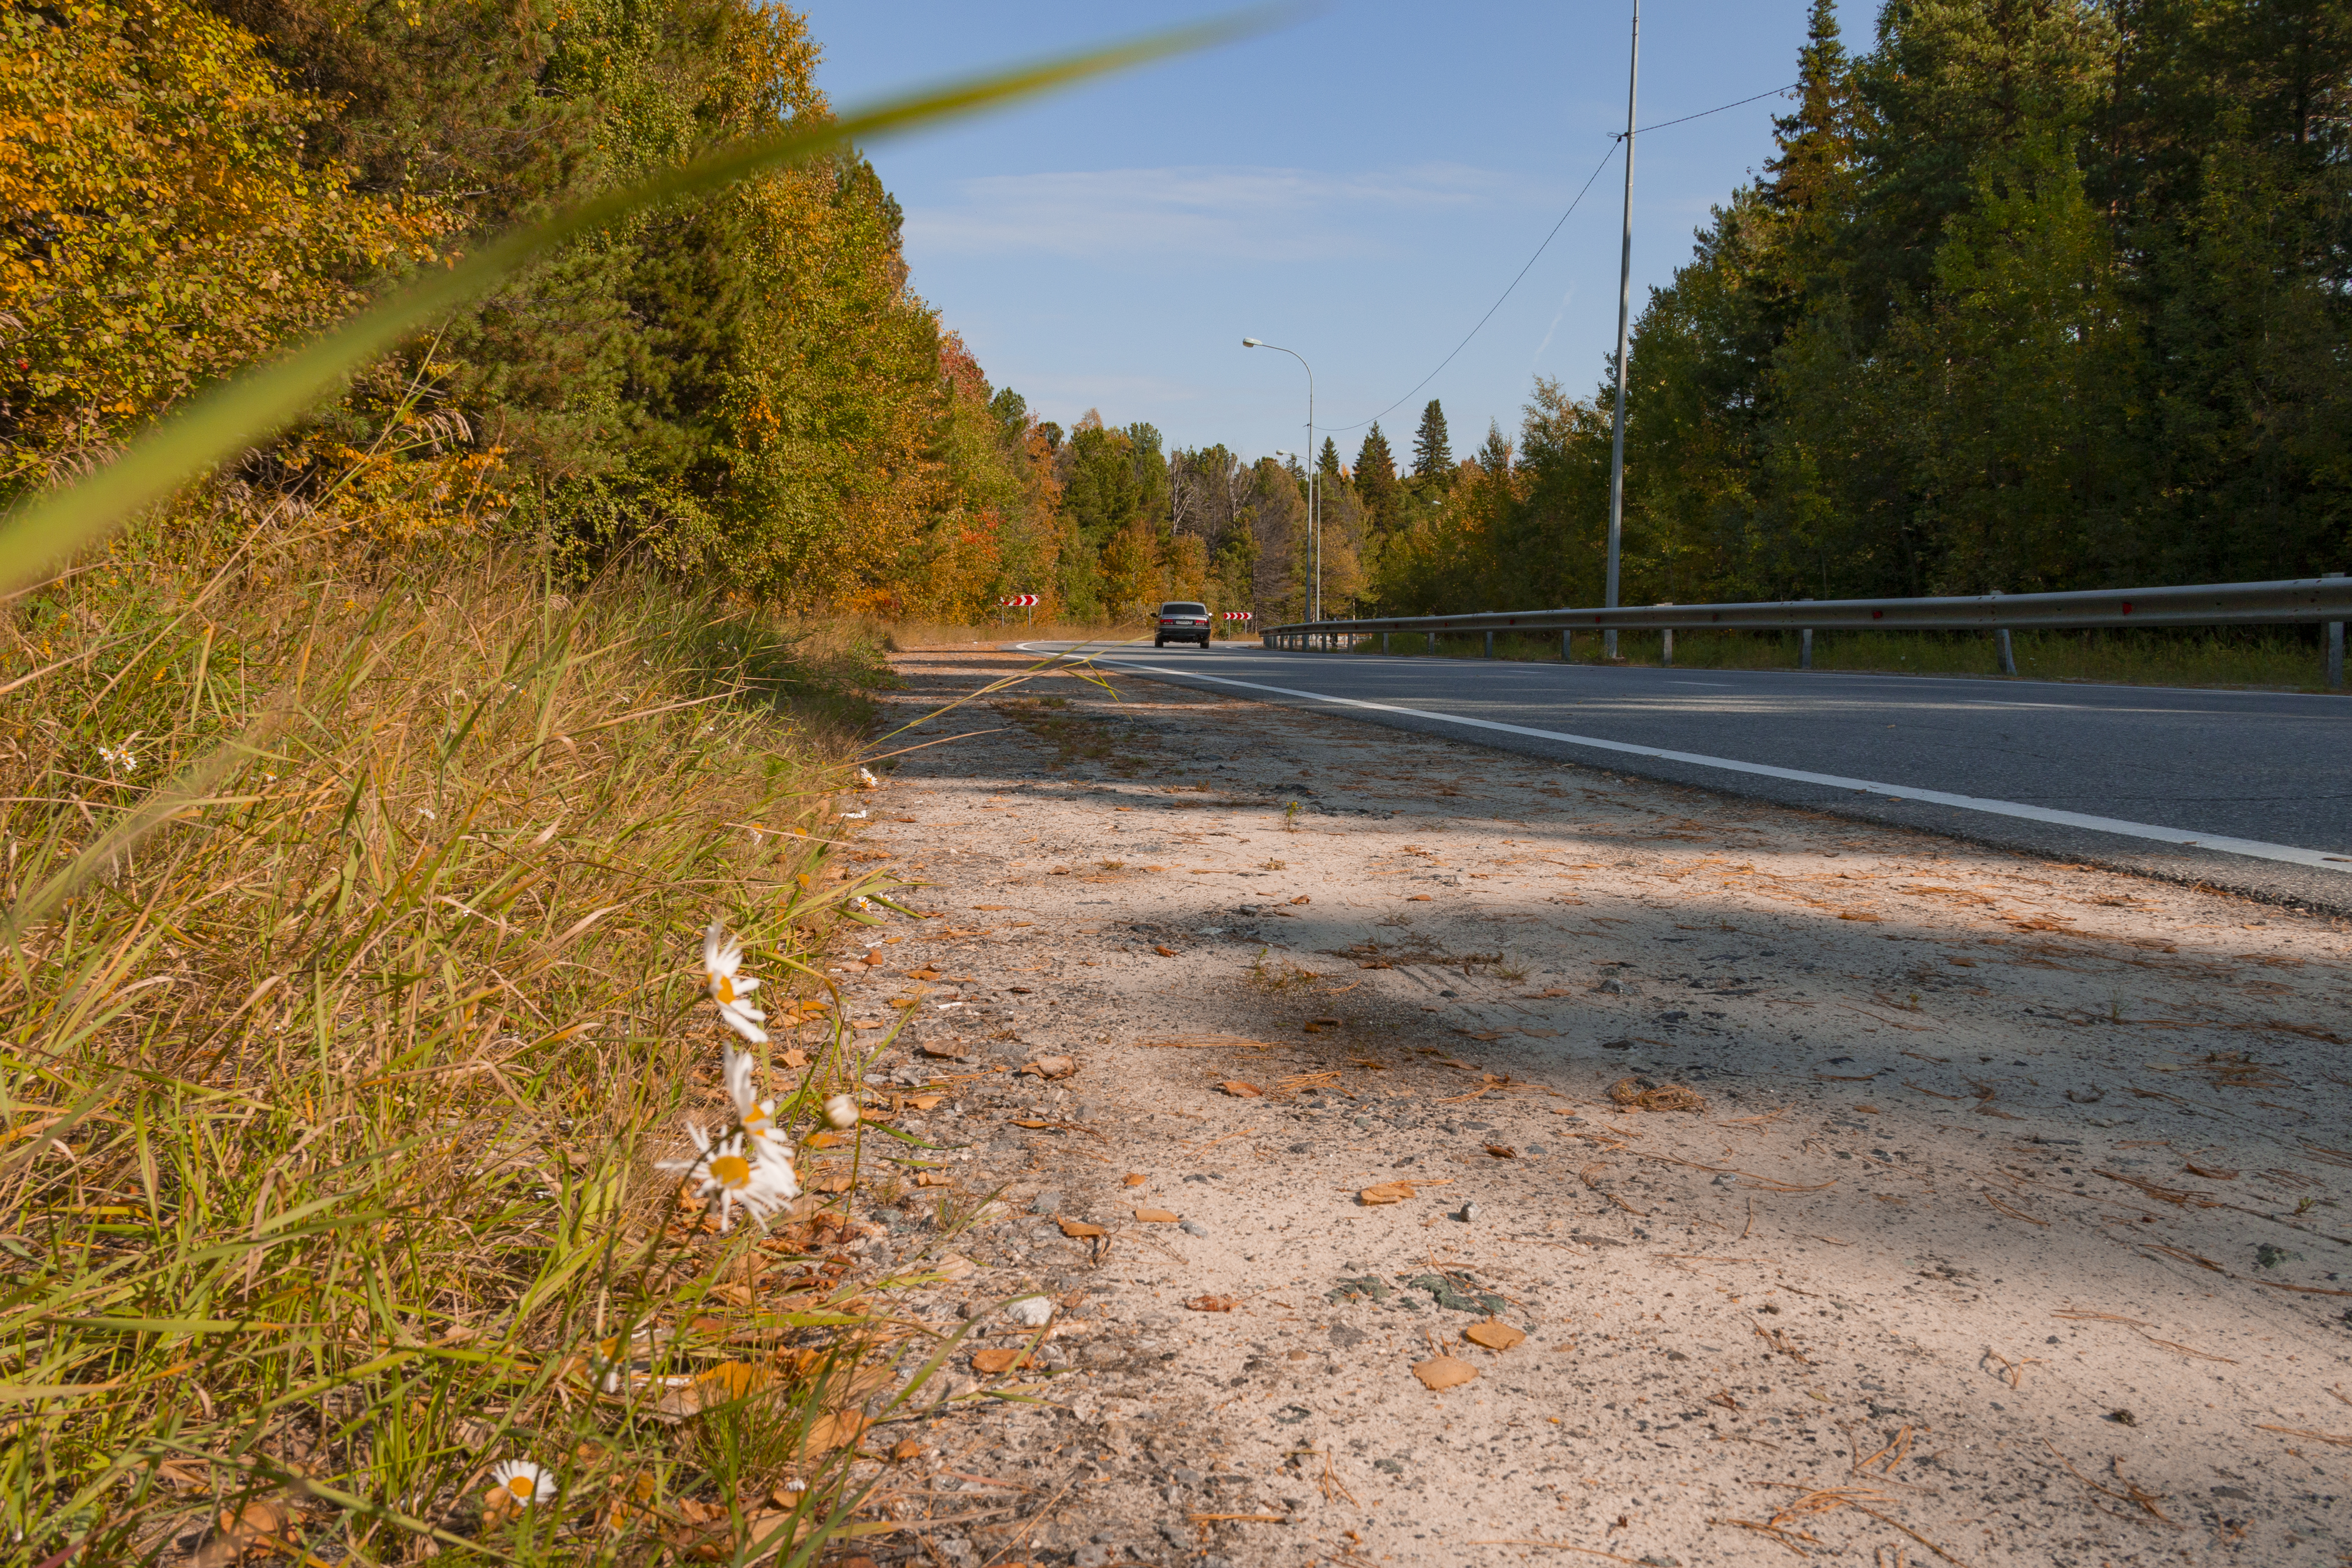
leaves, autumn, trees, road, greenery, leaf, asphalt, tree, natural landscape, grass, thoroughfare, road surface, sky, infrastructure, trail, woody plant, line, lane, rural area, plant, landscape, dirt road, sunlight, nonbuilding structure, highway, forest, state park, path